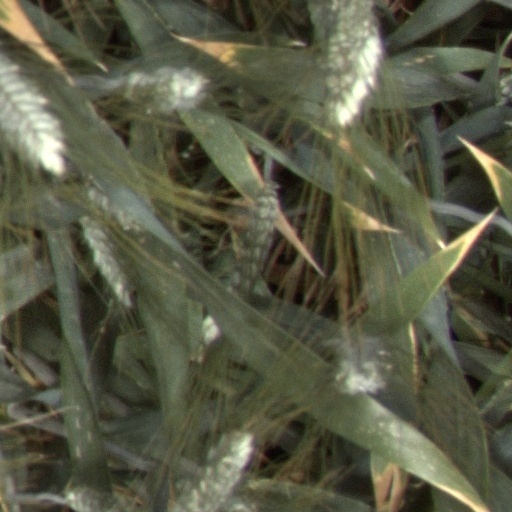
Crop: wheat